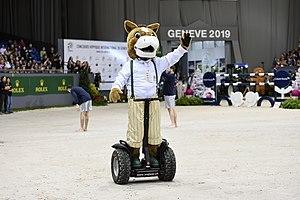
Dagz la mascotte
Créé en 1926, le CHI de Genève est l'un des plus prestigieux concours hippiques du monde. Chaque année, à Palexpo, ce CSI5* réunit les meilleurs cavaliers et meneurs internationaux sur une très grande piste indoor.